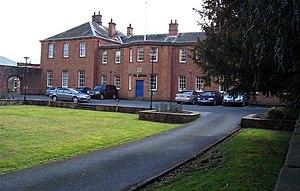
James Wallace, de Carleton Hall, Cumbria, était un Anglais avocat, député, solliciteur général et procureur général.